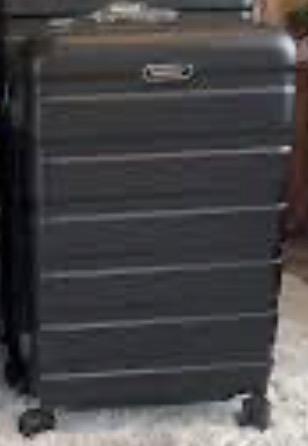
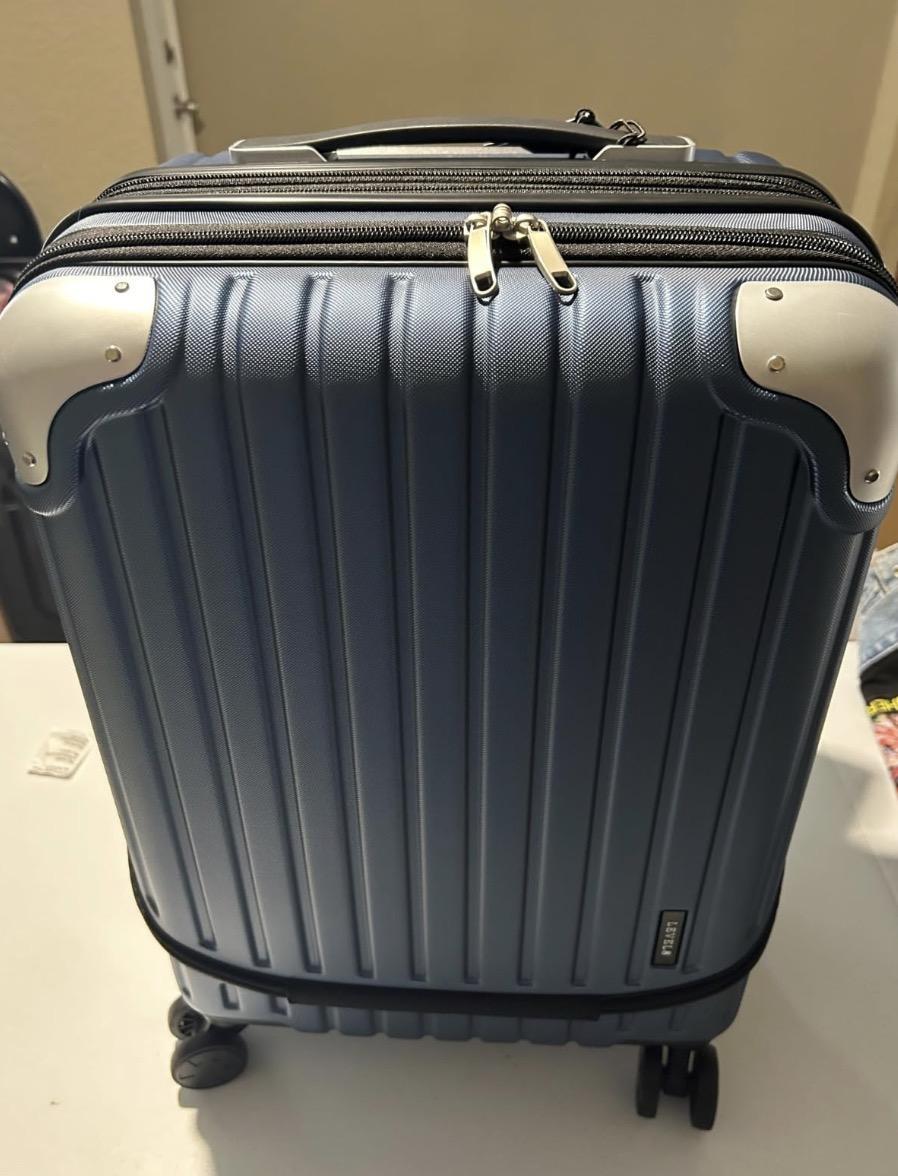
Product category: items_tea
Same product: no